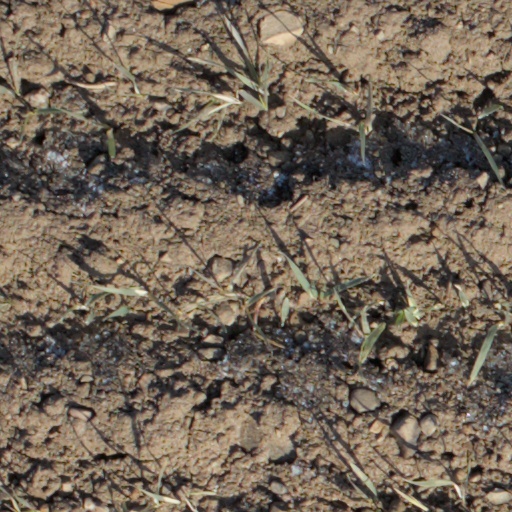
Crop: wheat